Michael Weiss (mathematician)

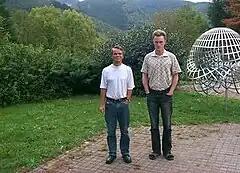
Weiss (left) with Søren Galatius at Oberwolfach, 2003

Michael Weiss (born 14 December 1955) is a German mathematician and an expert in algebraic and geometric topology. He is a professor at the University of Münster.